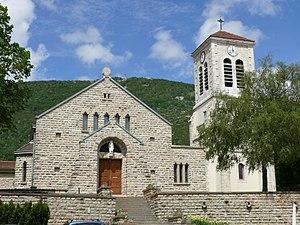
Vassieux-en-Vercors - Eglise